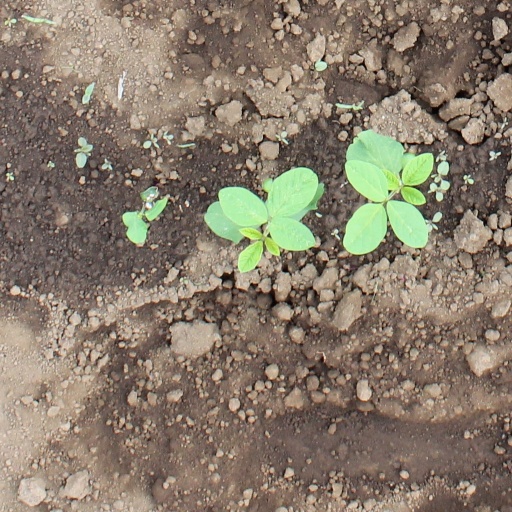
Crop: soybean